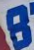
Number: 8